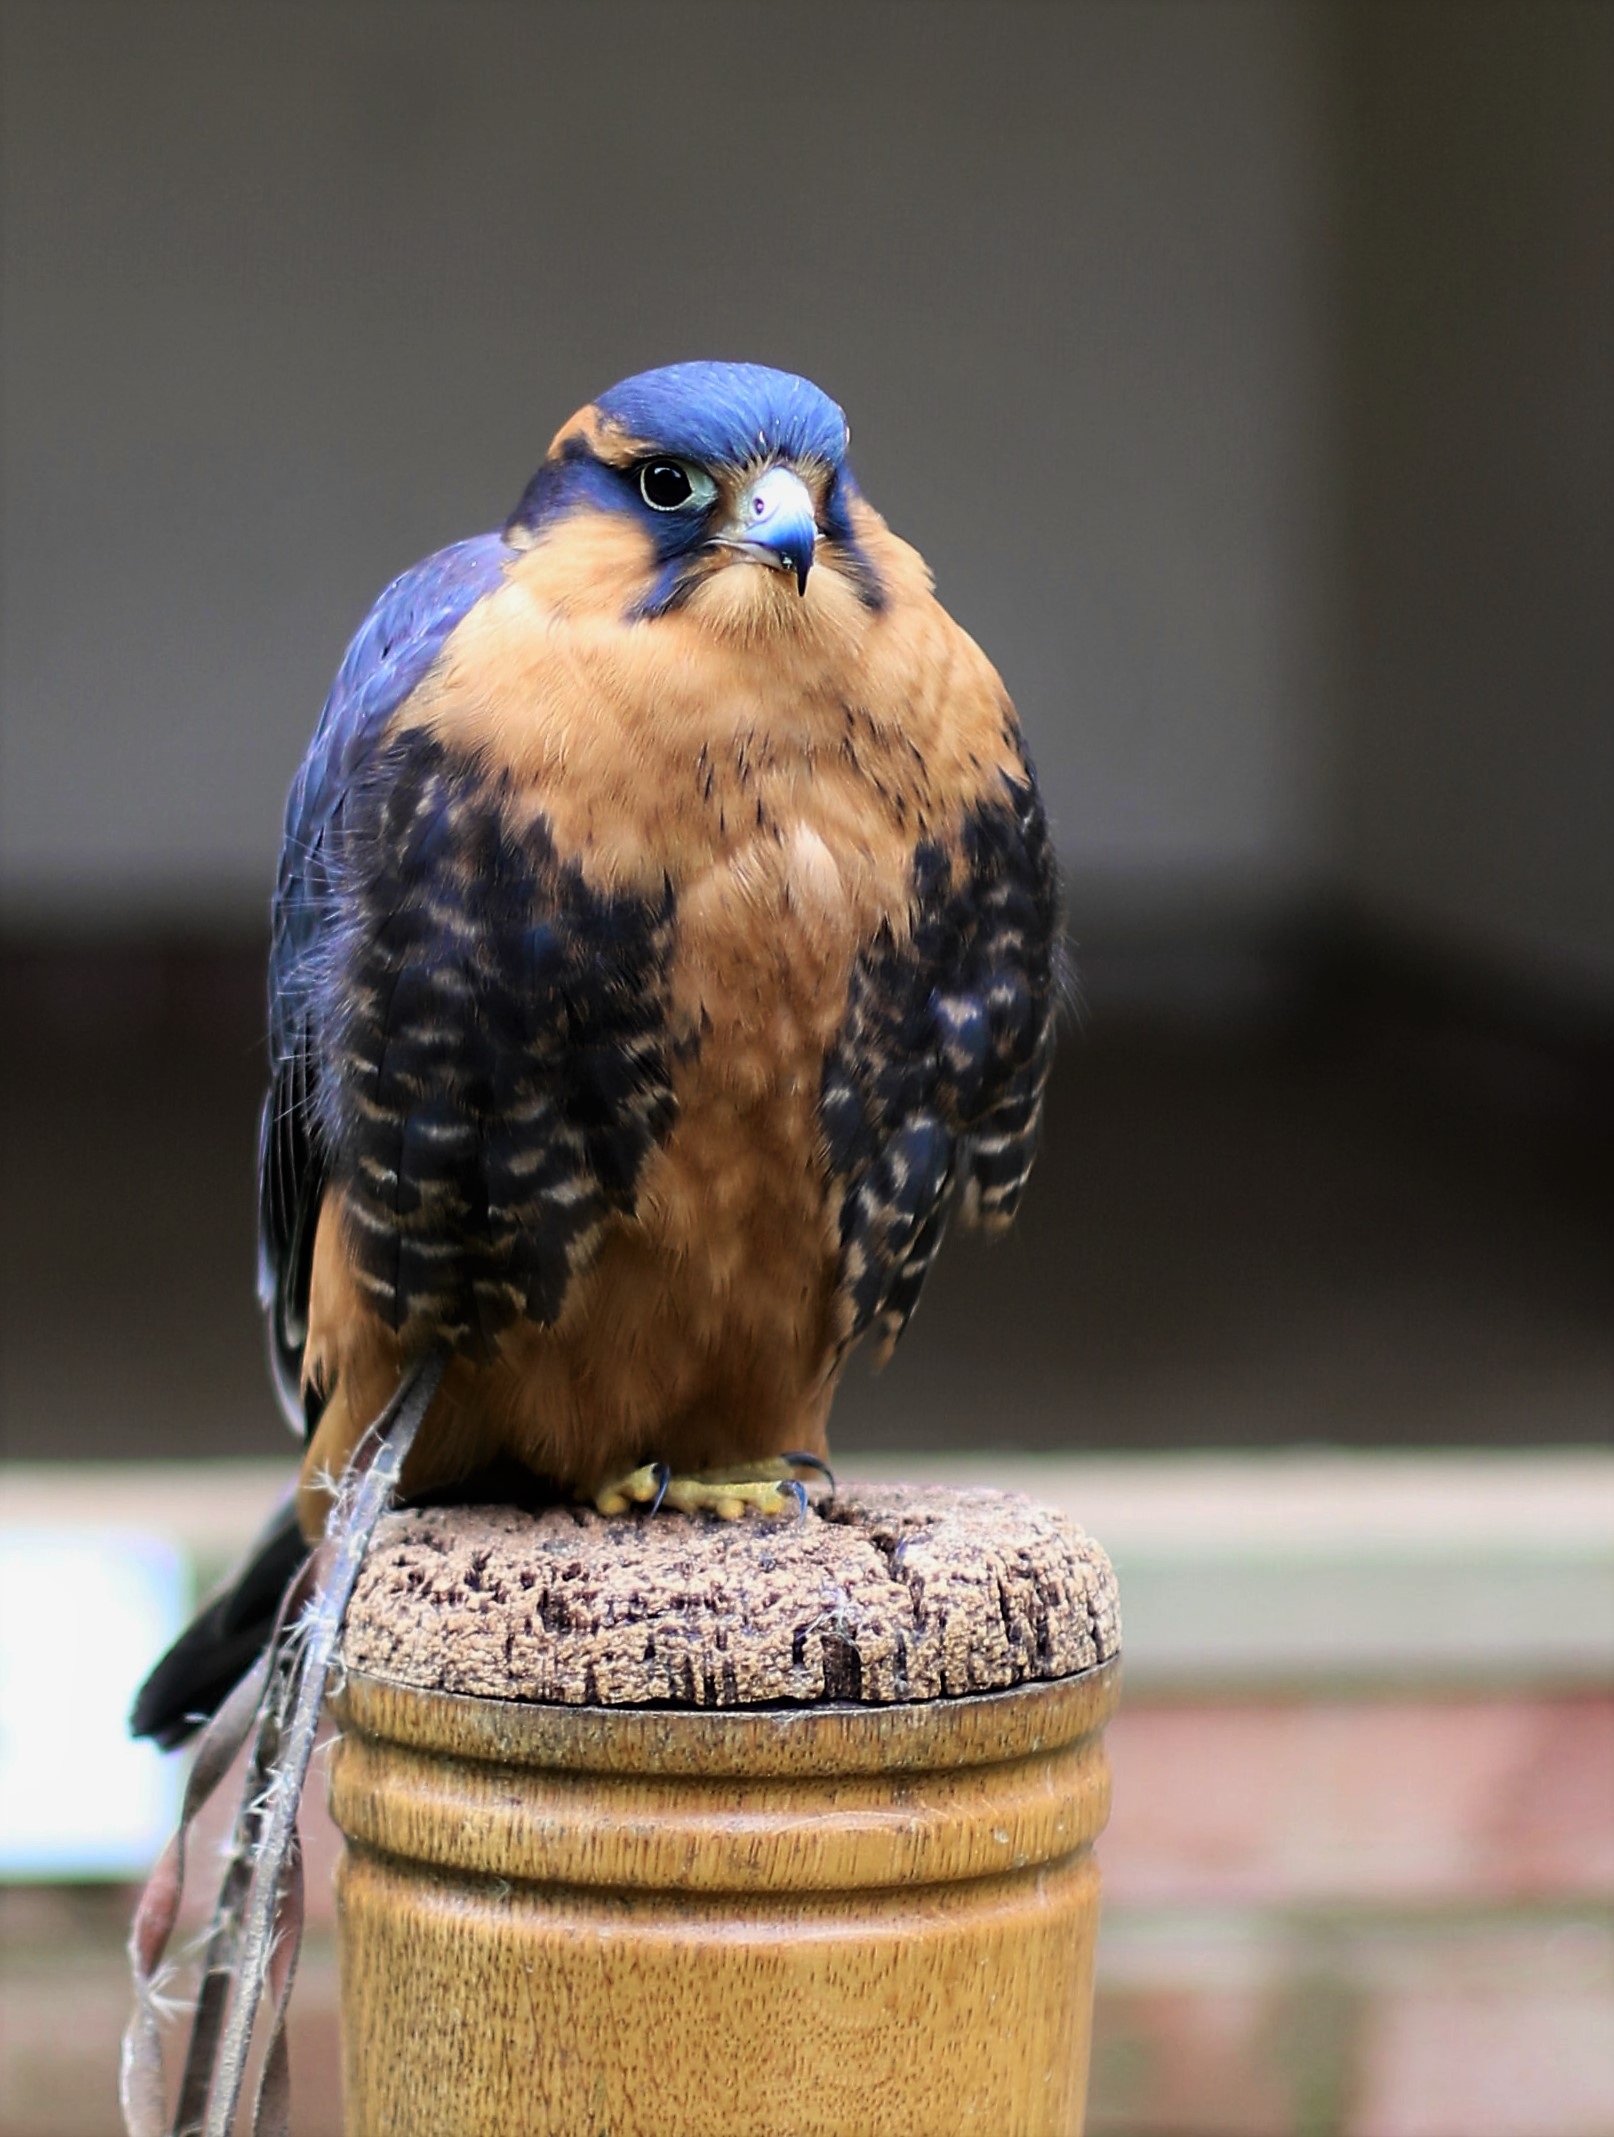
nature, bird, wildlife, beak, natural, blue, predator, hawk, avian, fauna, raptor, bird of prey, close up, feathers, vertebrate, falcon, birding, prey, perched, aplomado falcon, aplomado, perching bird